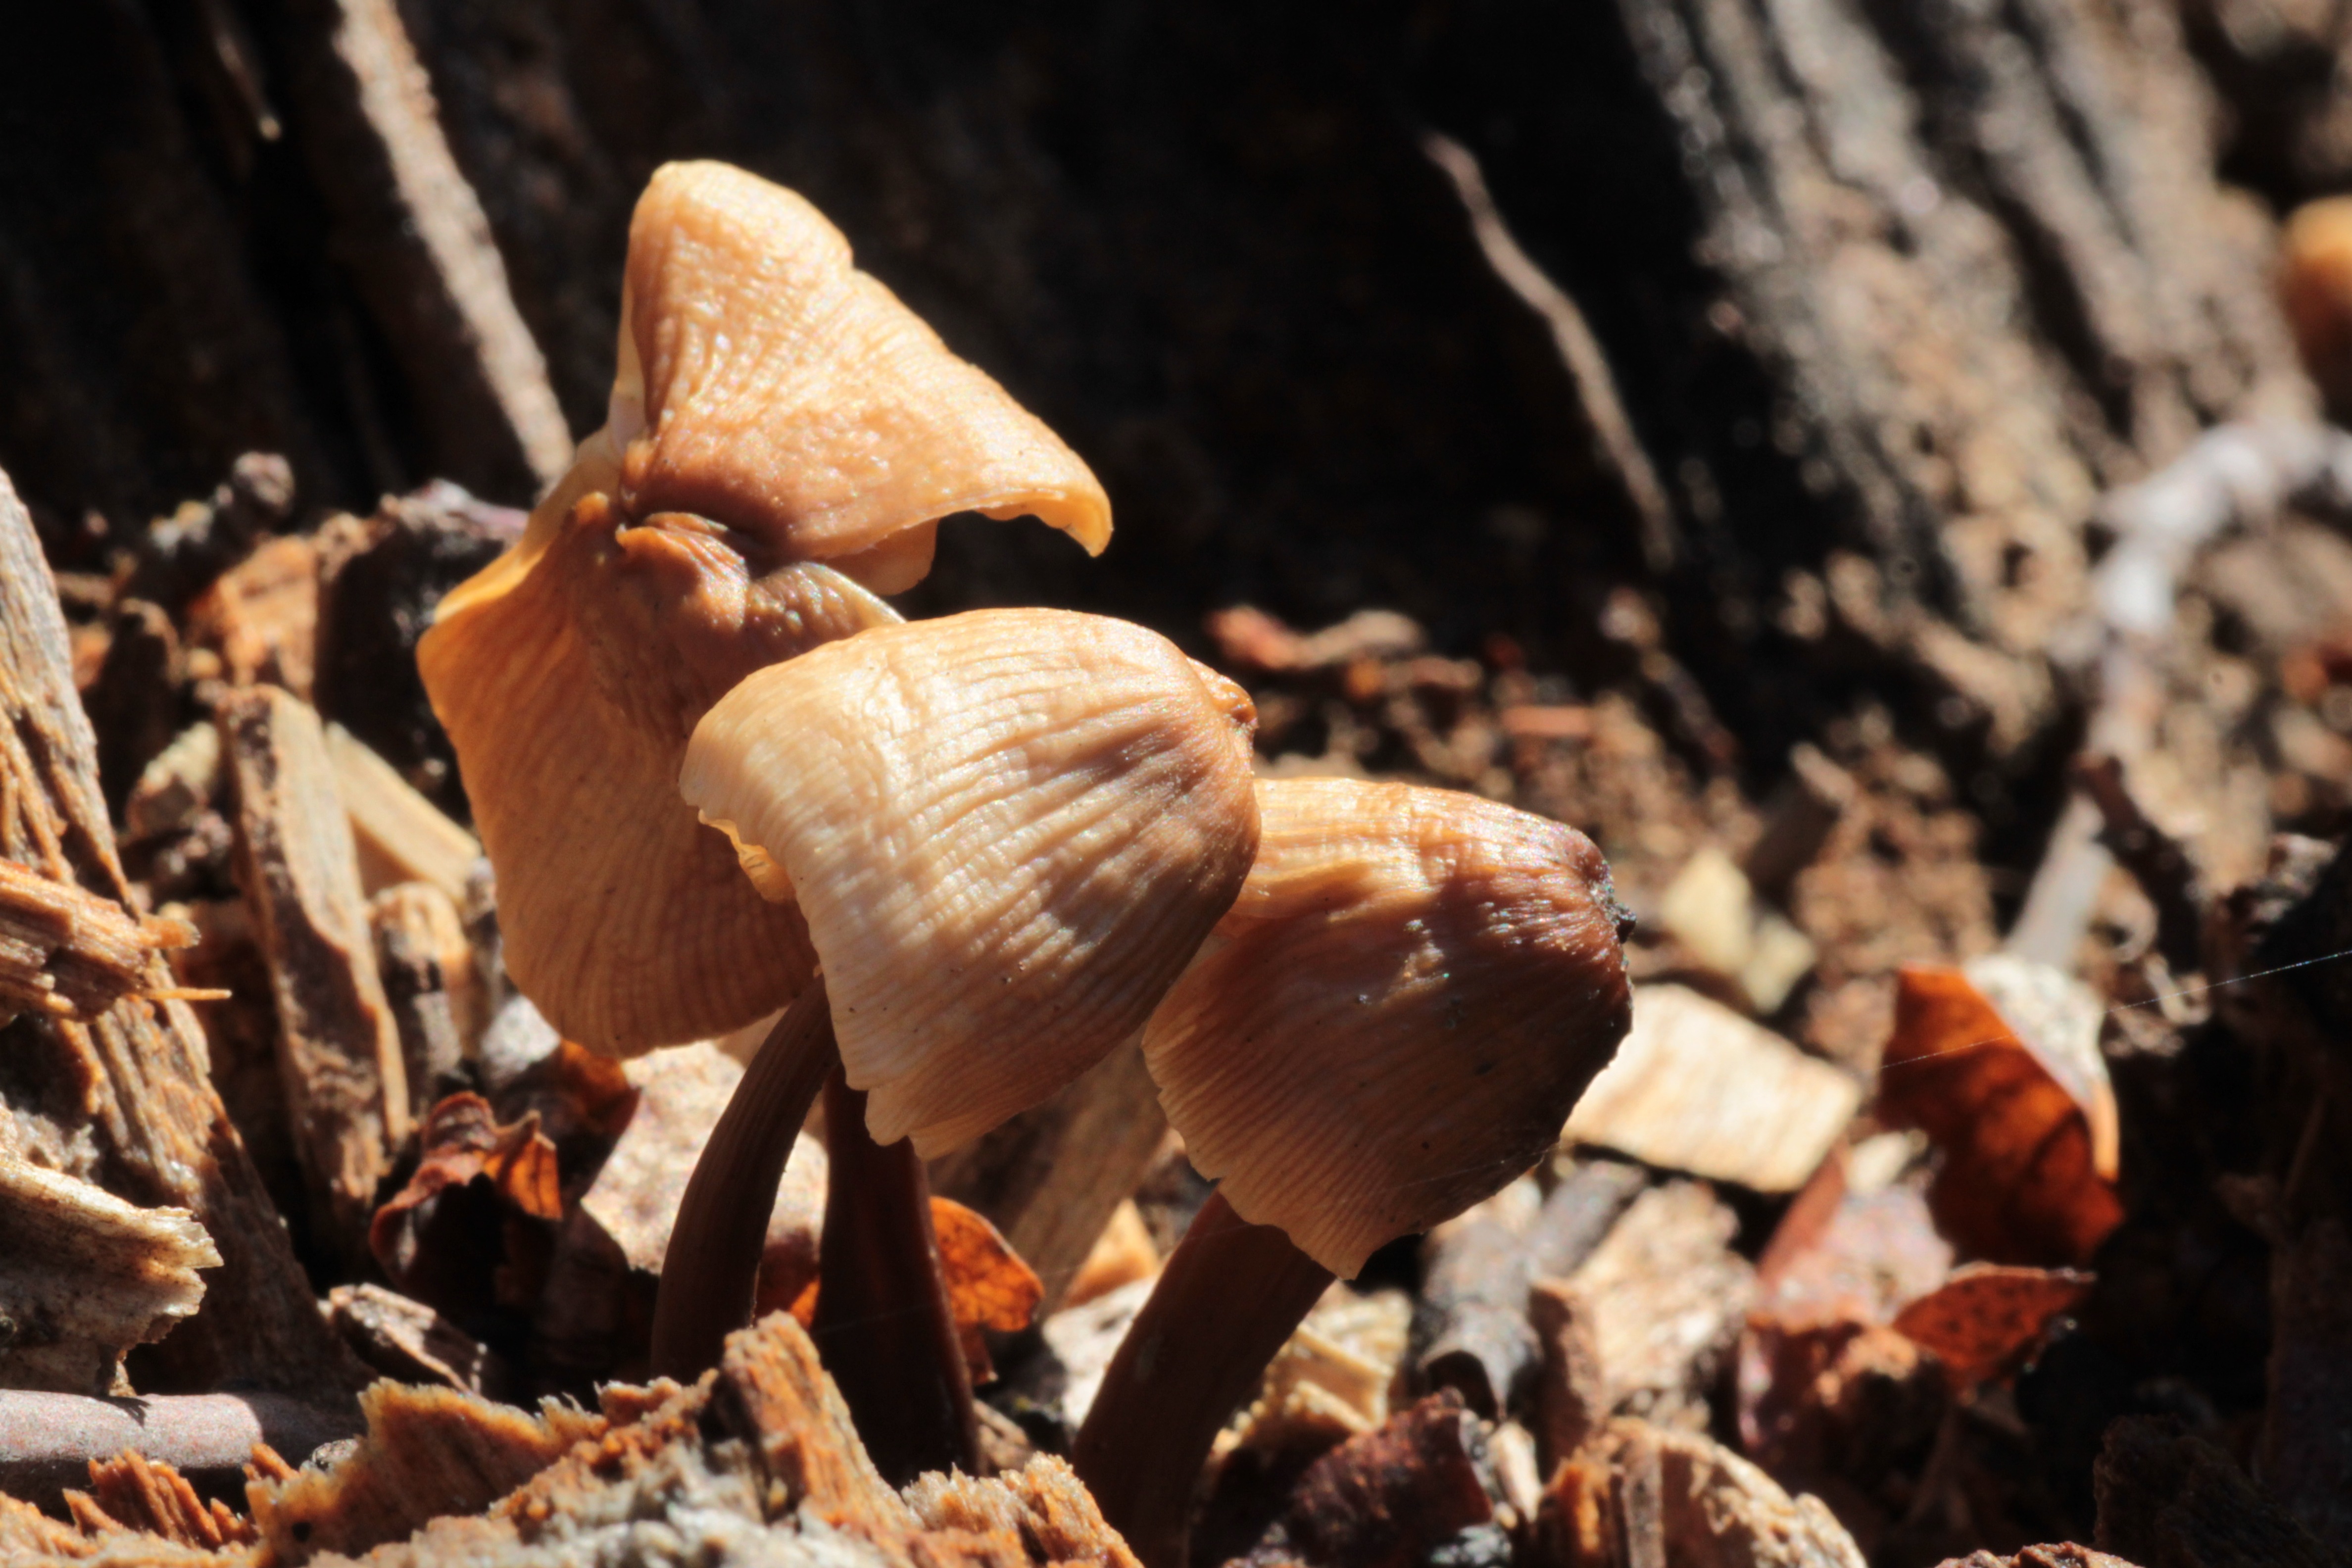
nature, forest, mushroom, seashell, fungus, conchology, mushrooms, edible mushroom, medicinal mushroom